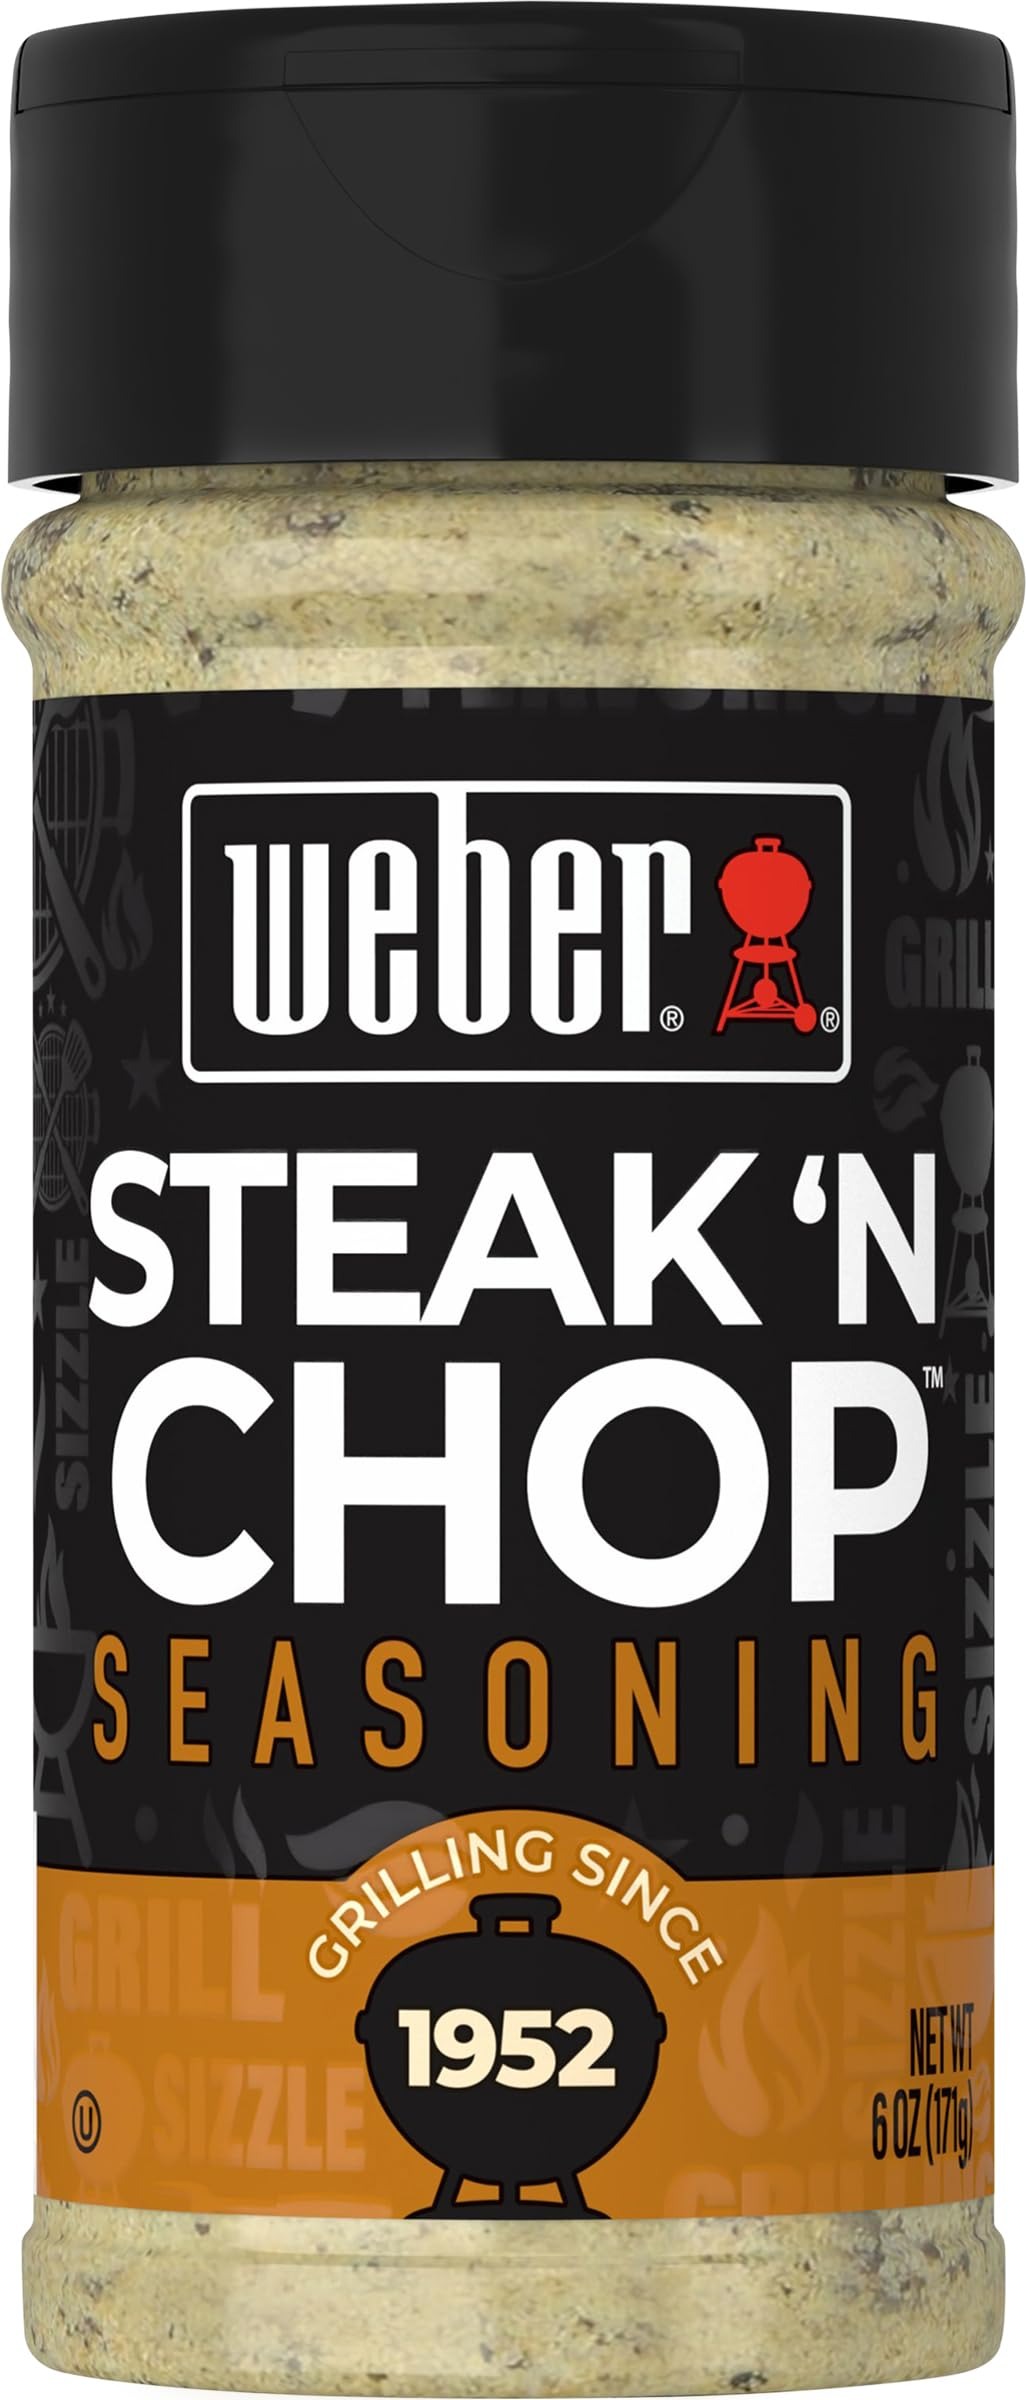
Item Name: Weber Steak 'N Chop Seasoning, 6 Ounce Shaker (Pack of 6)
Bullet Point 1: Kosher
Bullet Point 2: Perfectly balanced with citrus and Worcestershire, this savory blend brings the right amount of bold flavor to grilled beef and pork
Bullet Point 3: It can also be used to grill mouthwatering poultry or salmon as well.
Bullet Point 4: Shake it on for a delicious flavor
Bullet Point 5: Gluten Free
Value: 36.0
Unit: Ounce

Price: 12.07